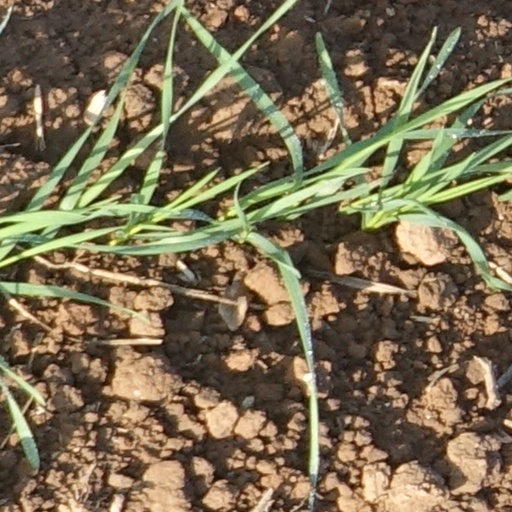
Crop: wheat